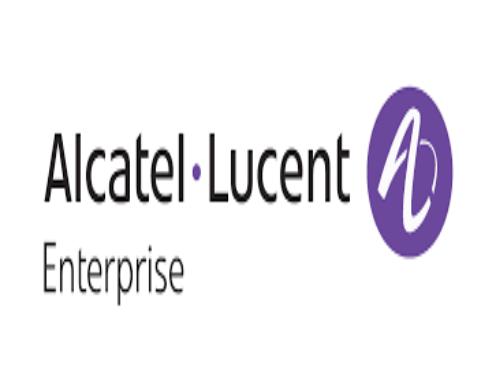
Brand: Alcatel-2
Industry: Electronic